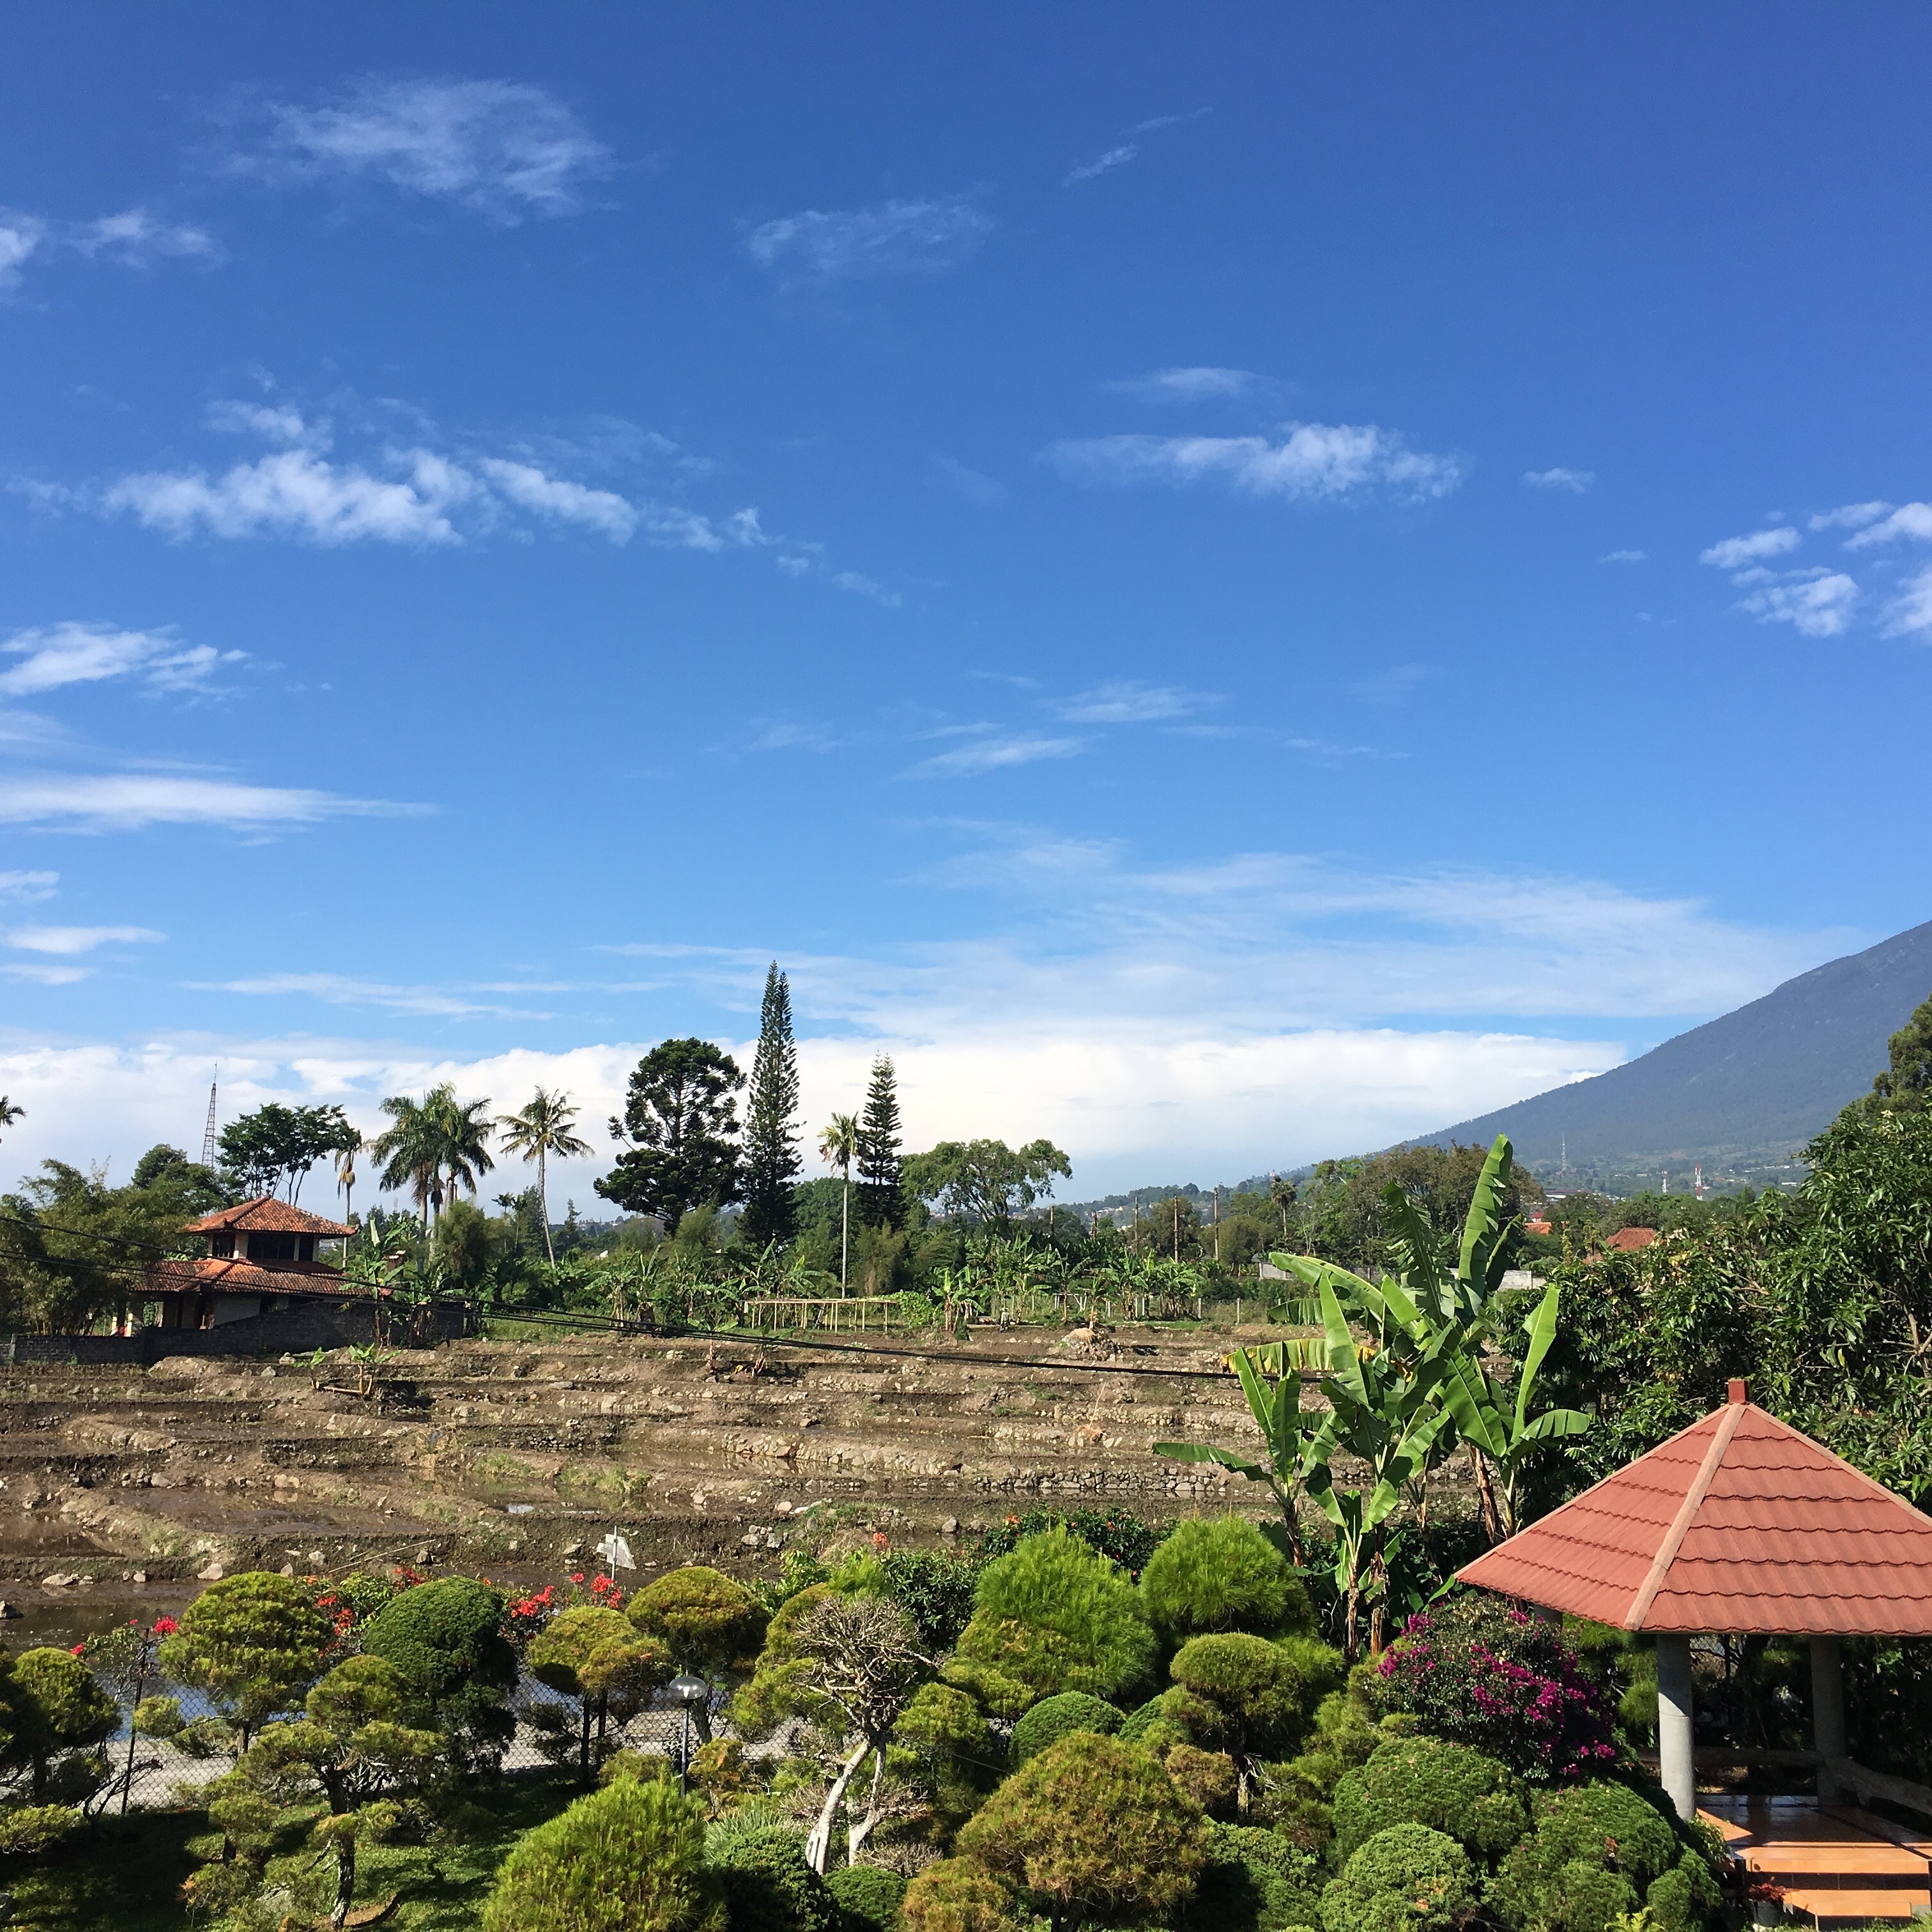
landscape, sea, coast, mountain, sky, hill, mountain range, vacation, travel, village, tourism, rural area, mountainous landforms